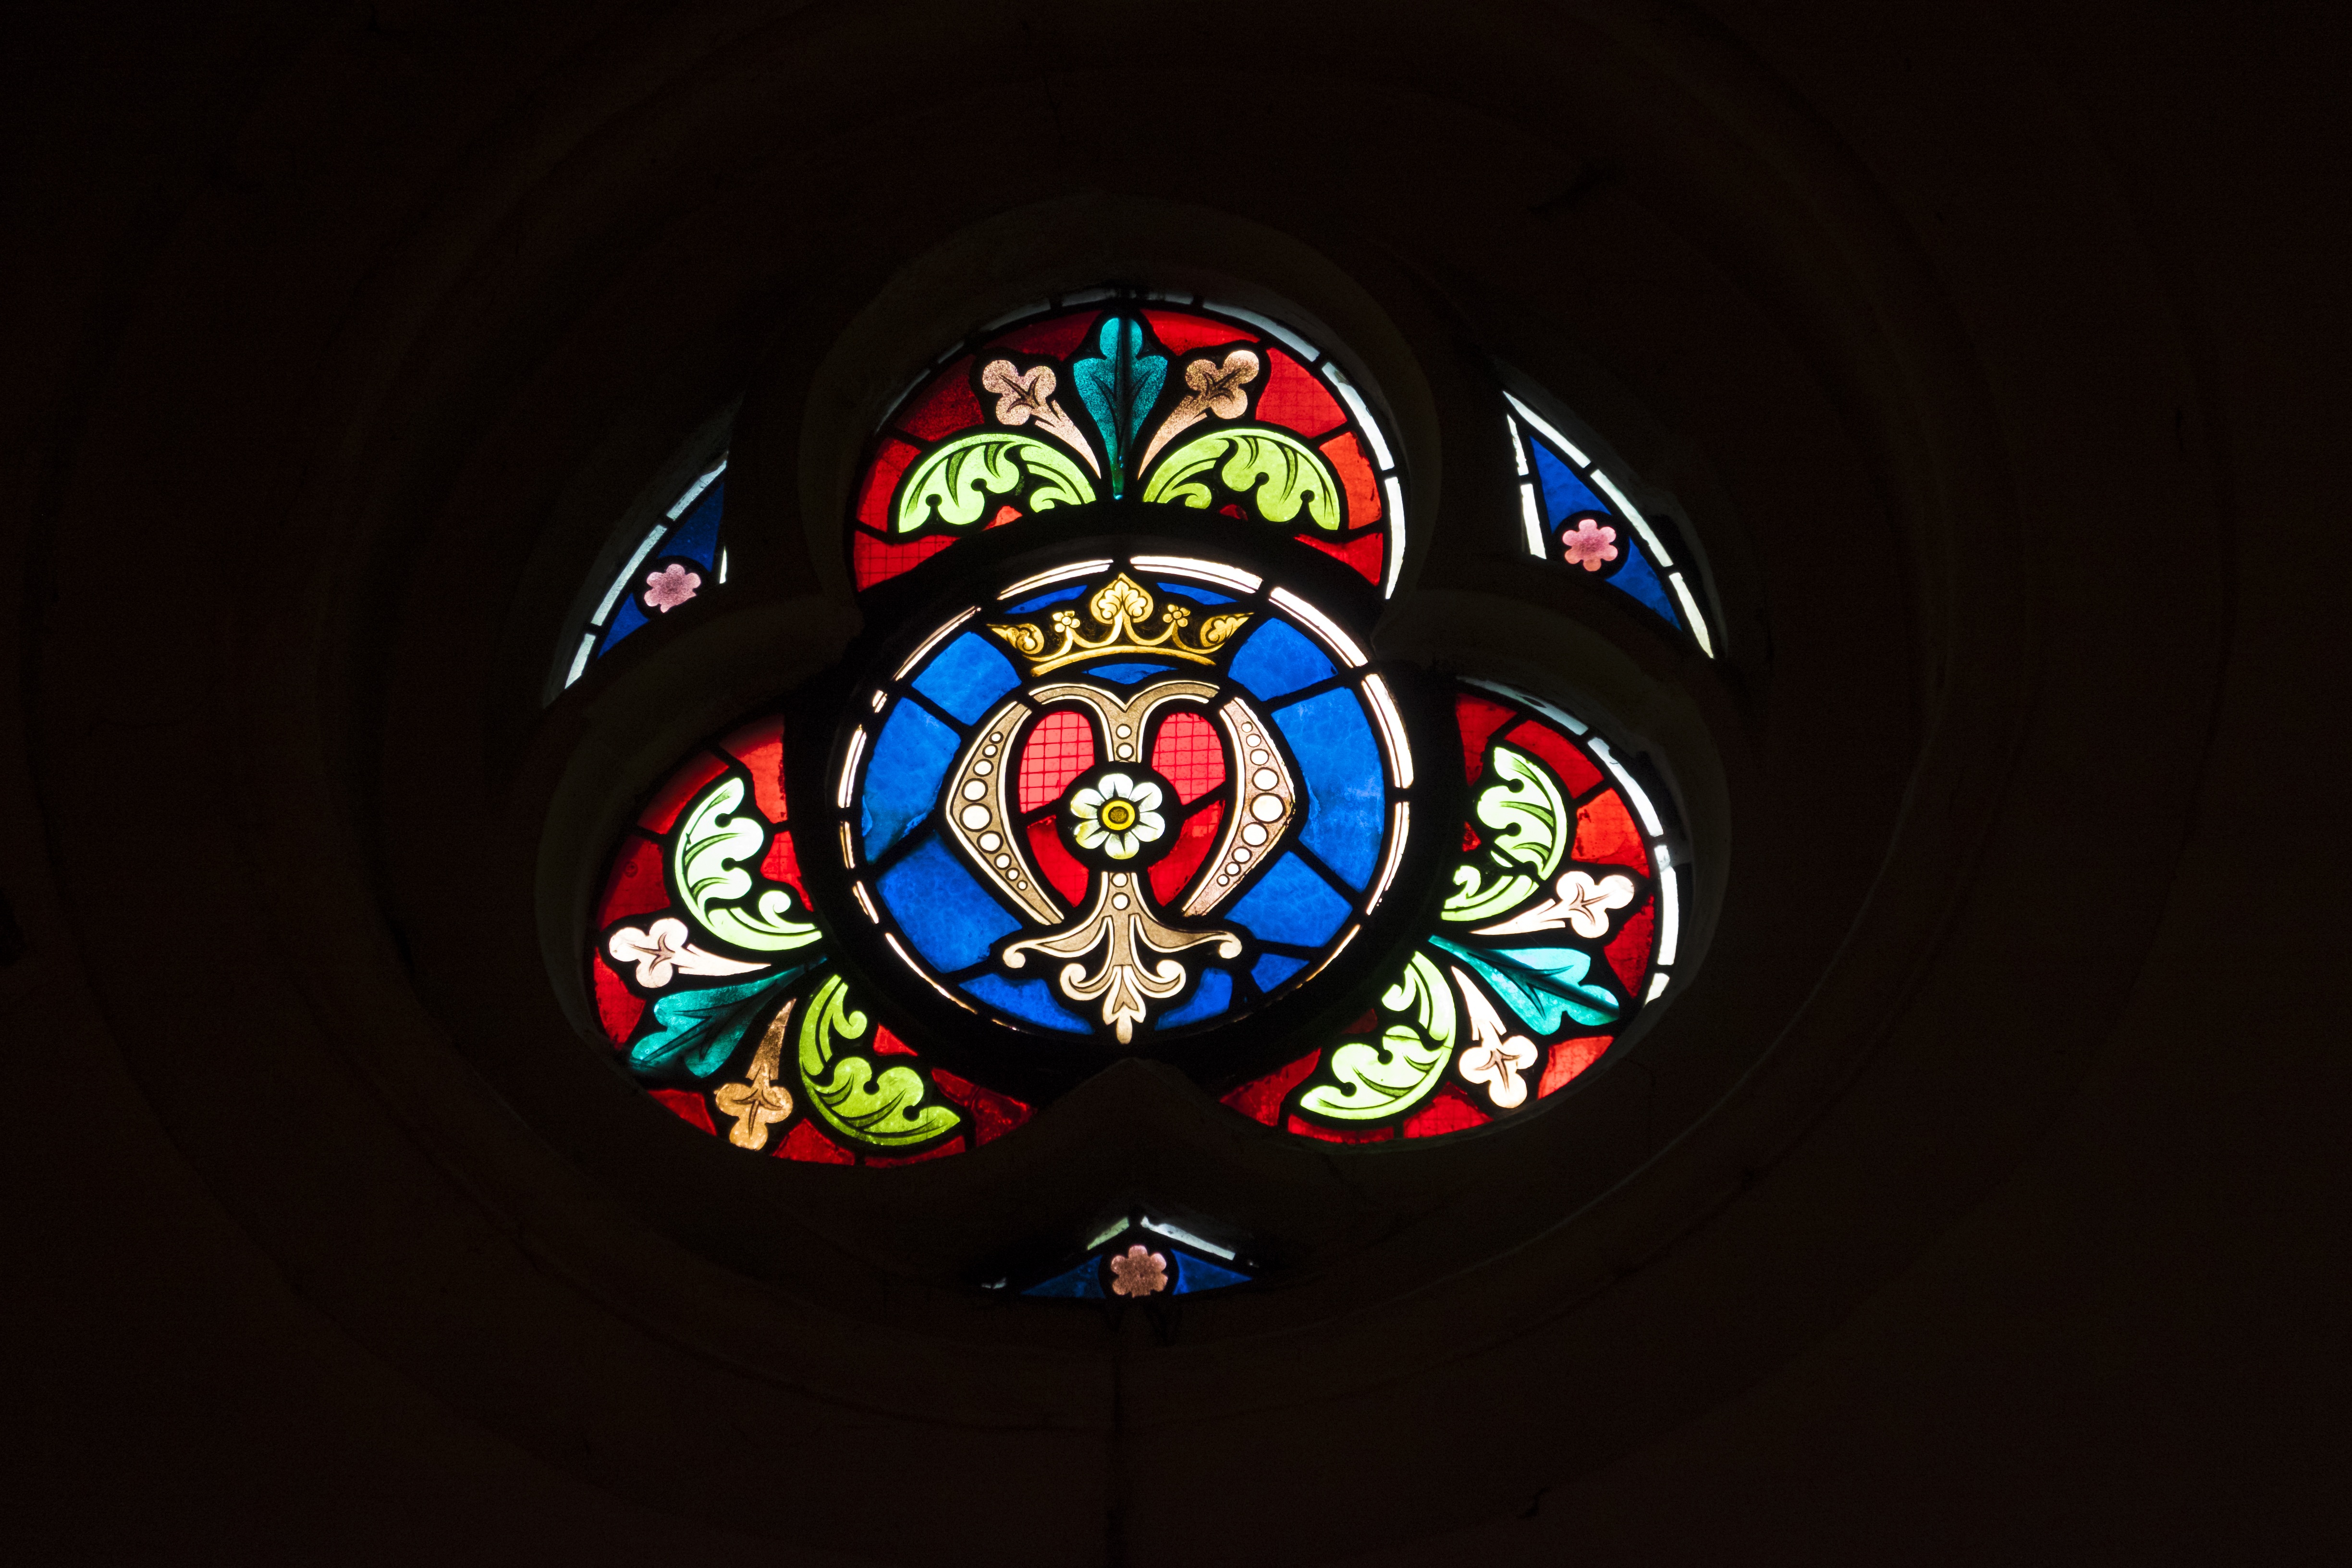
window, glass, color, religion, church, material, stained glass, circle, catholic, colors, symmetry, stained glass windows